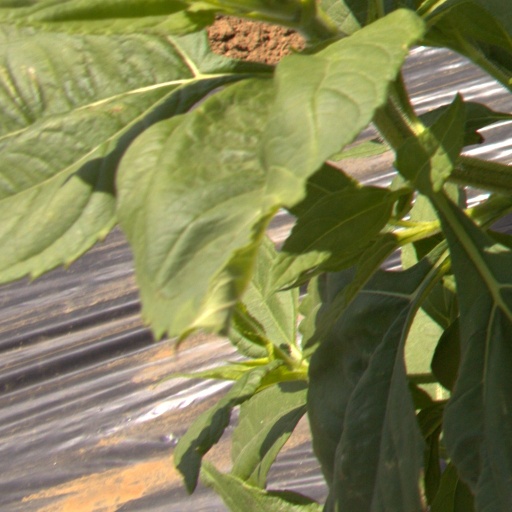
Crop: Jerusalem artichoke